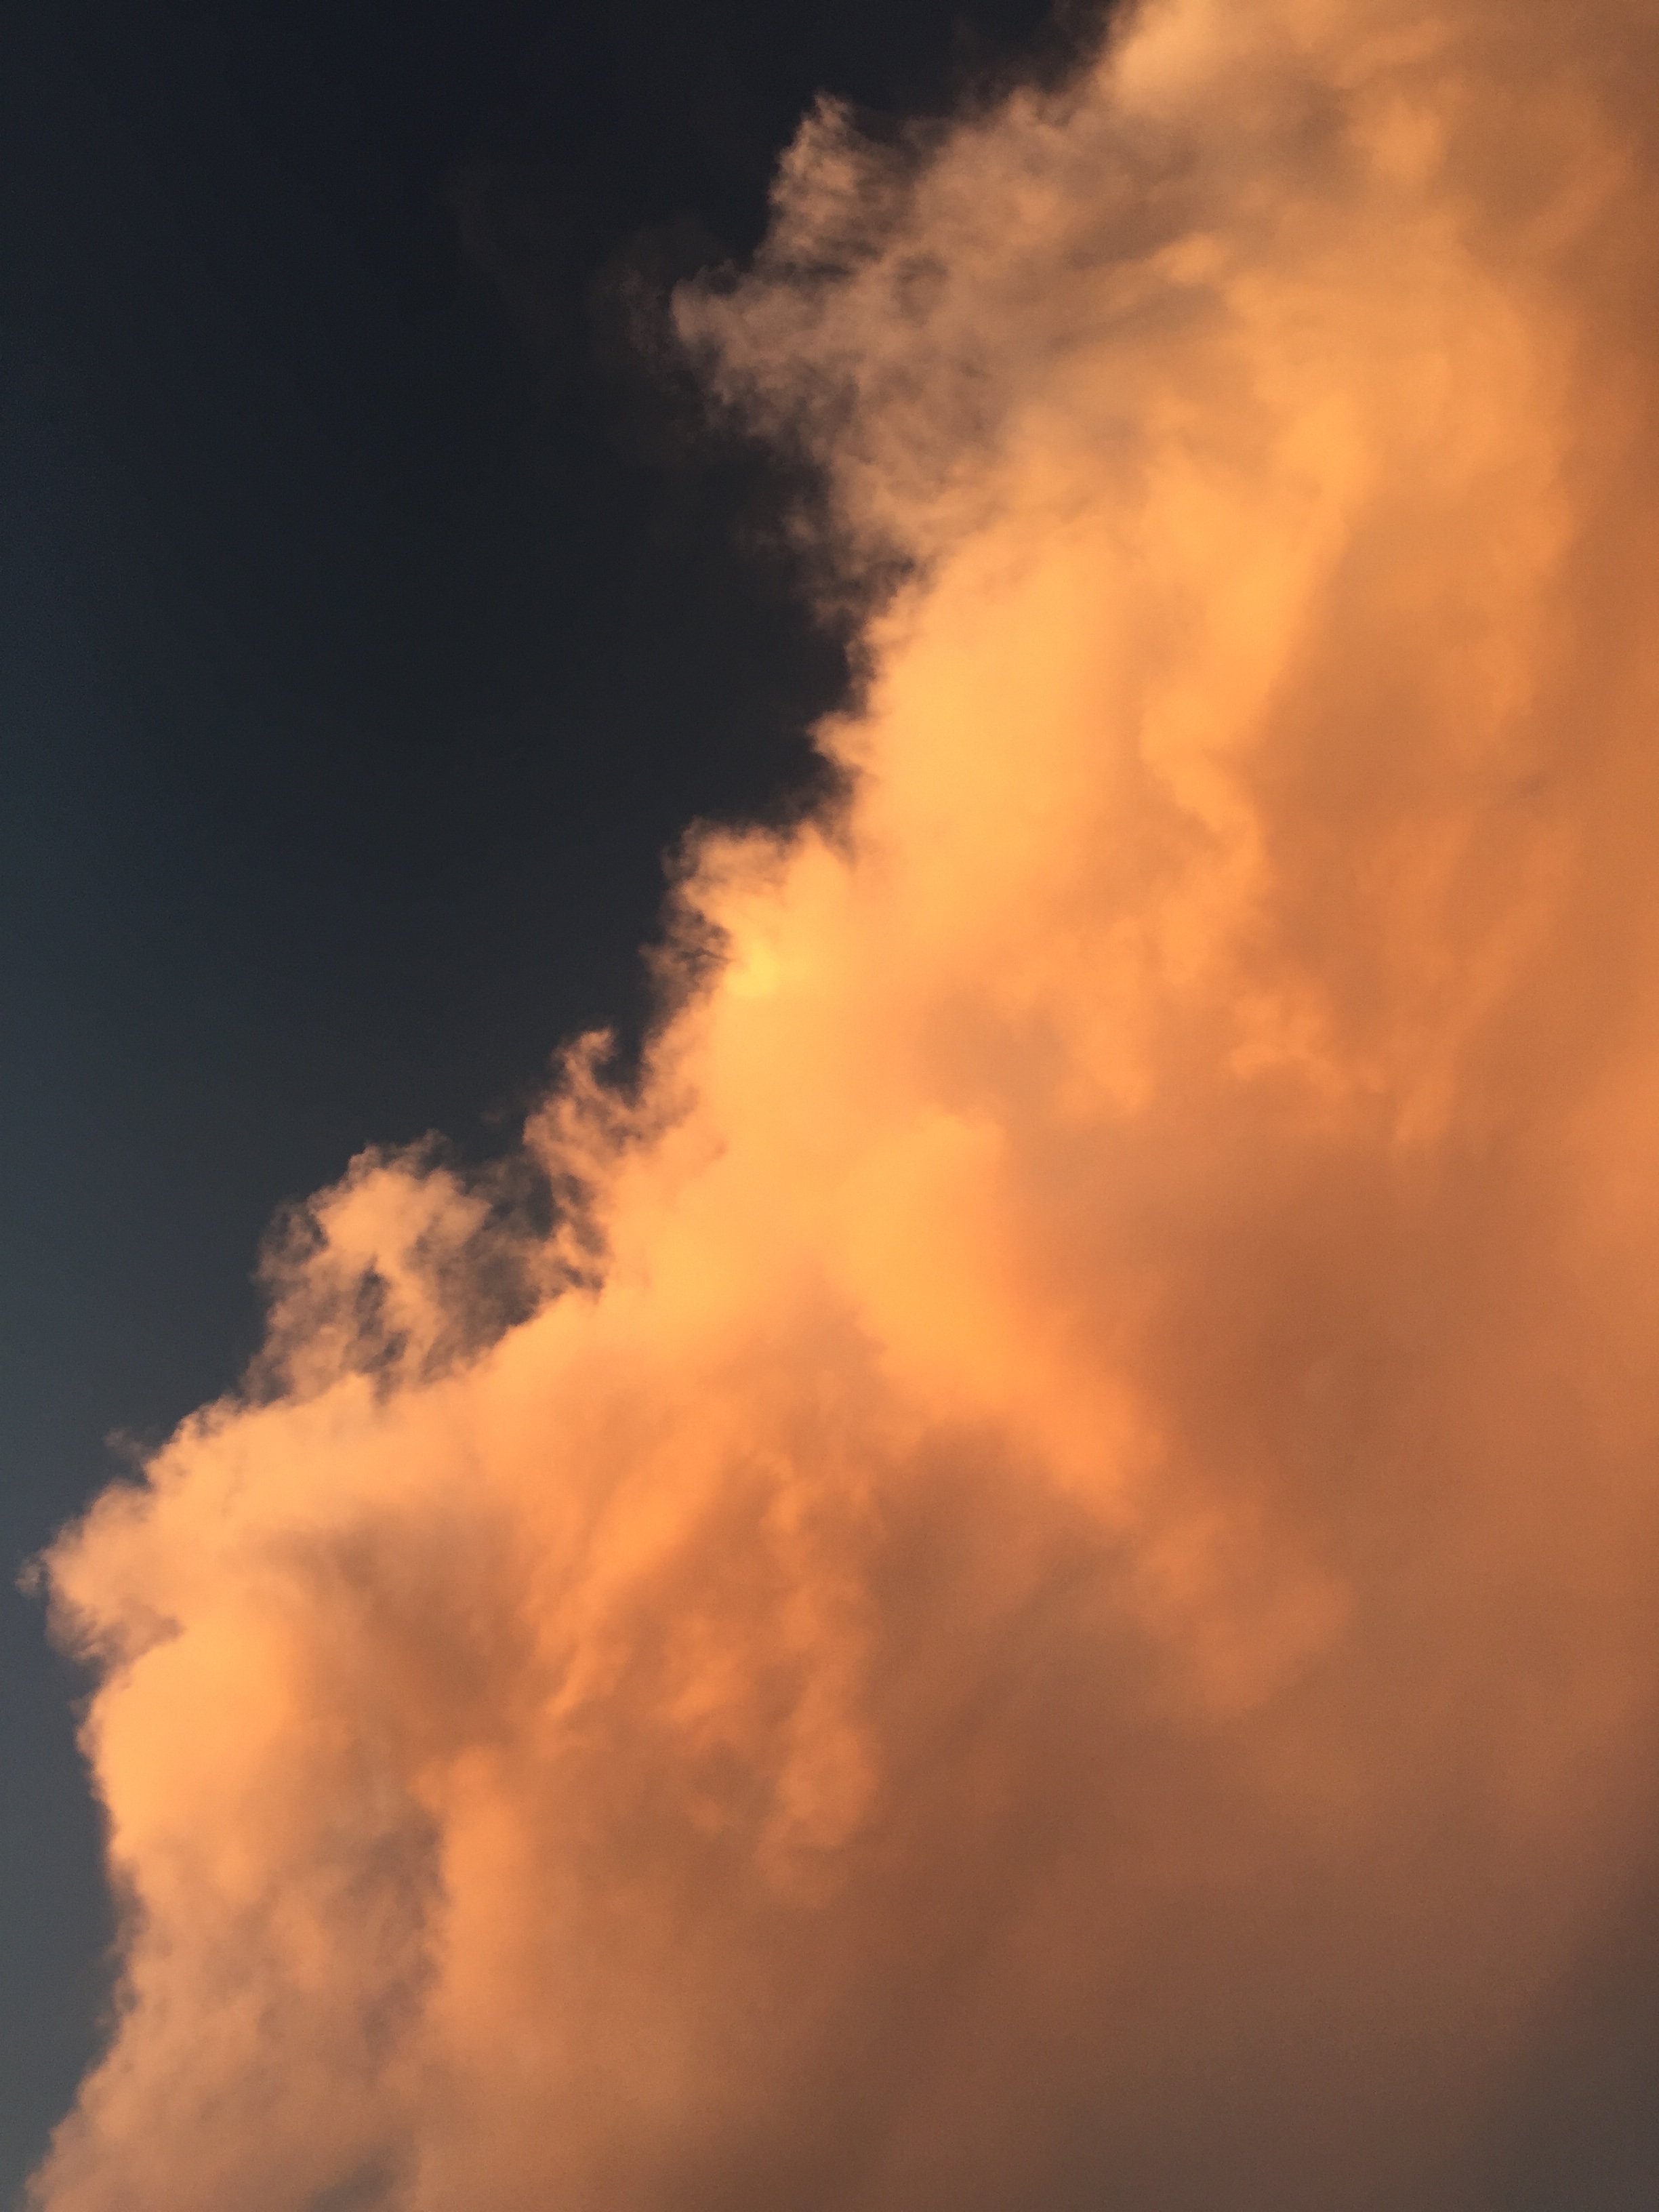
cloud, sky, sunset, sunlight, atmosphere, cumulus, afterglow, meteorological phenomenon, atmosphere of earth